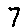
Label: 7